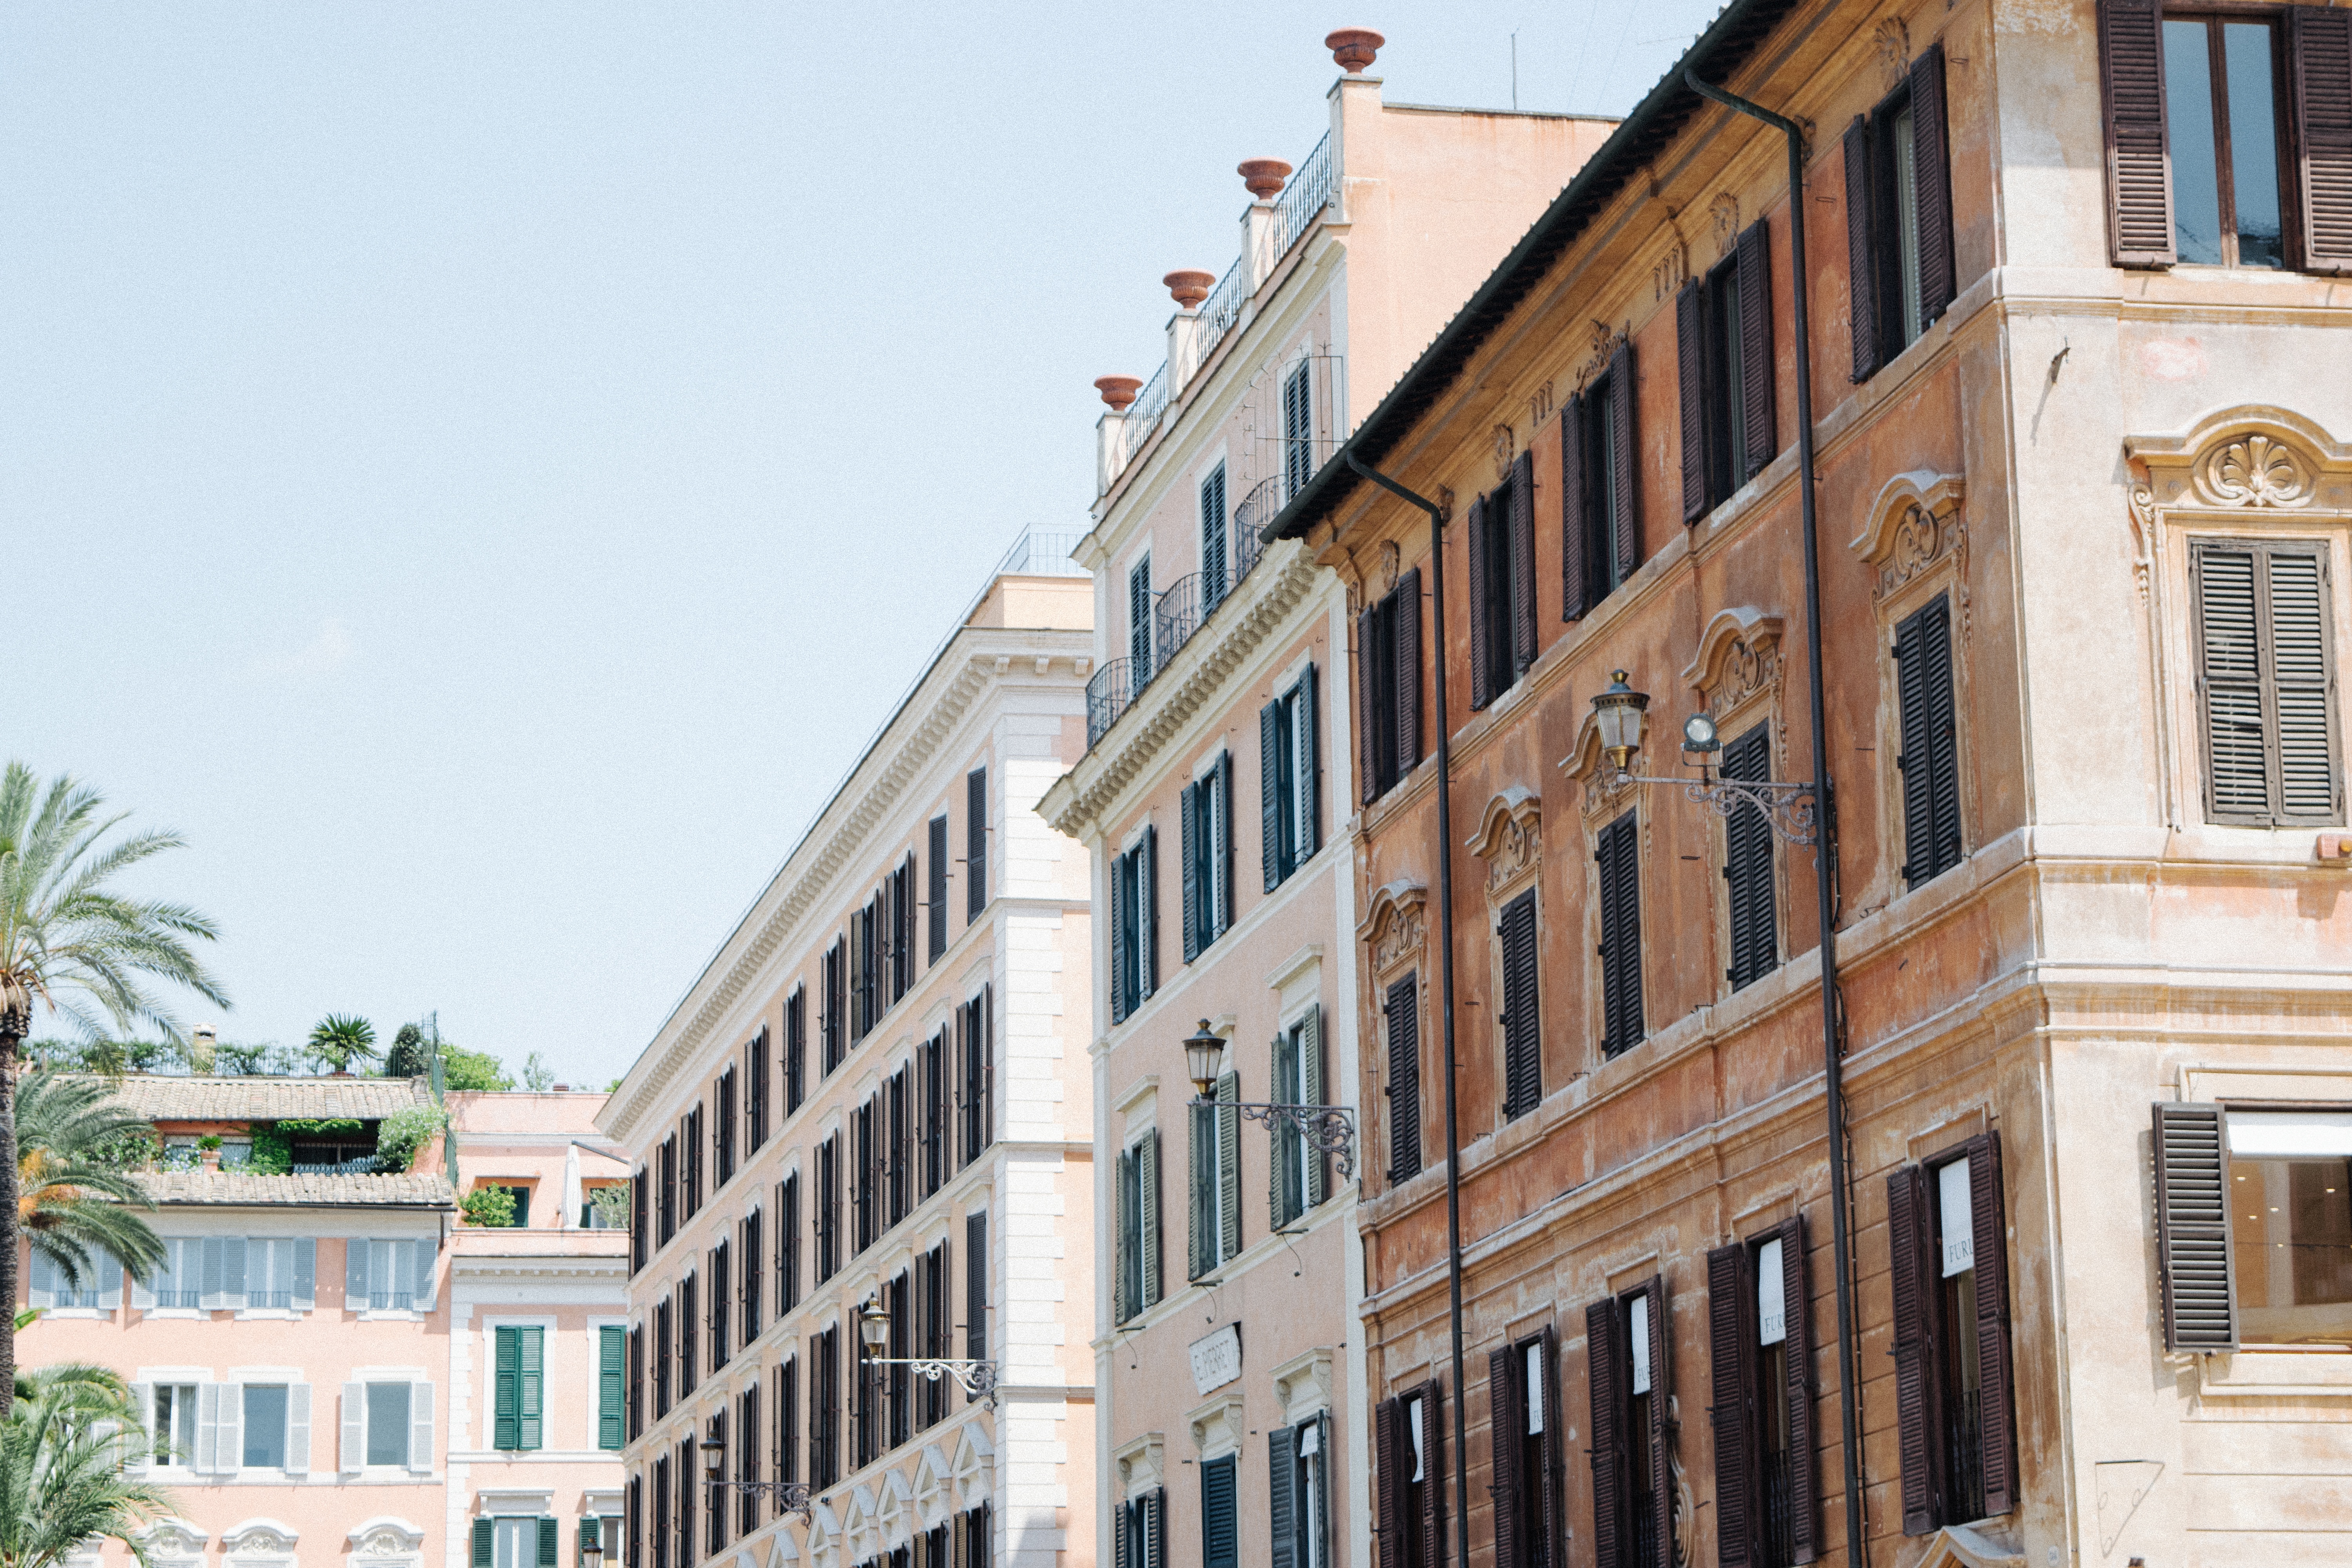
architecture, building, city, downtown, plaza, facade, apartment, tower block, condominium, neighbourhood, urban area, residential area